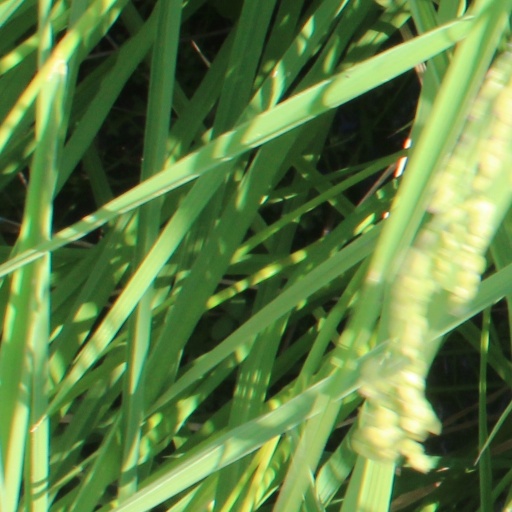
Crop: rice